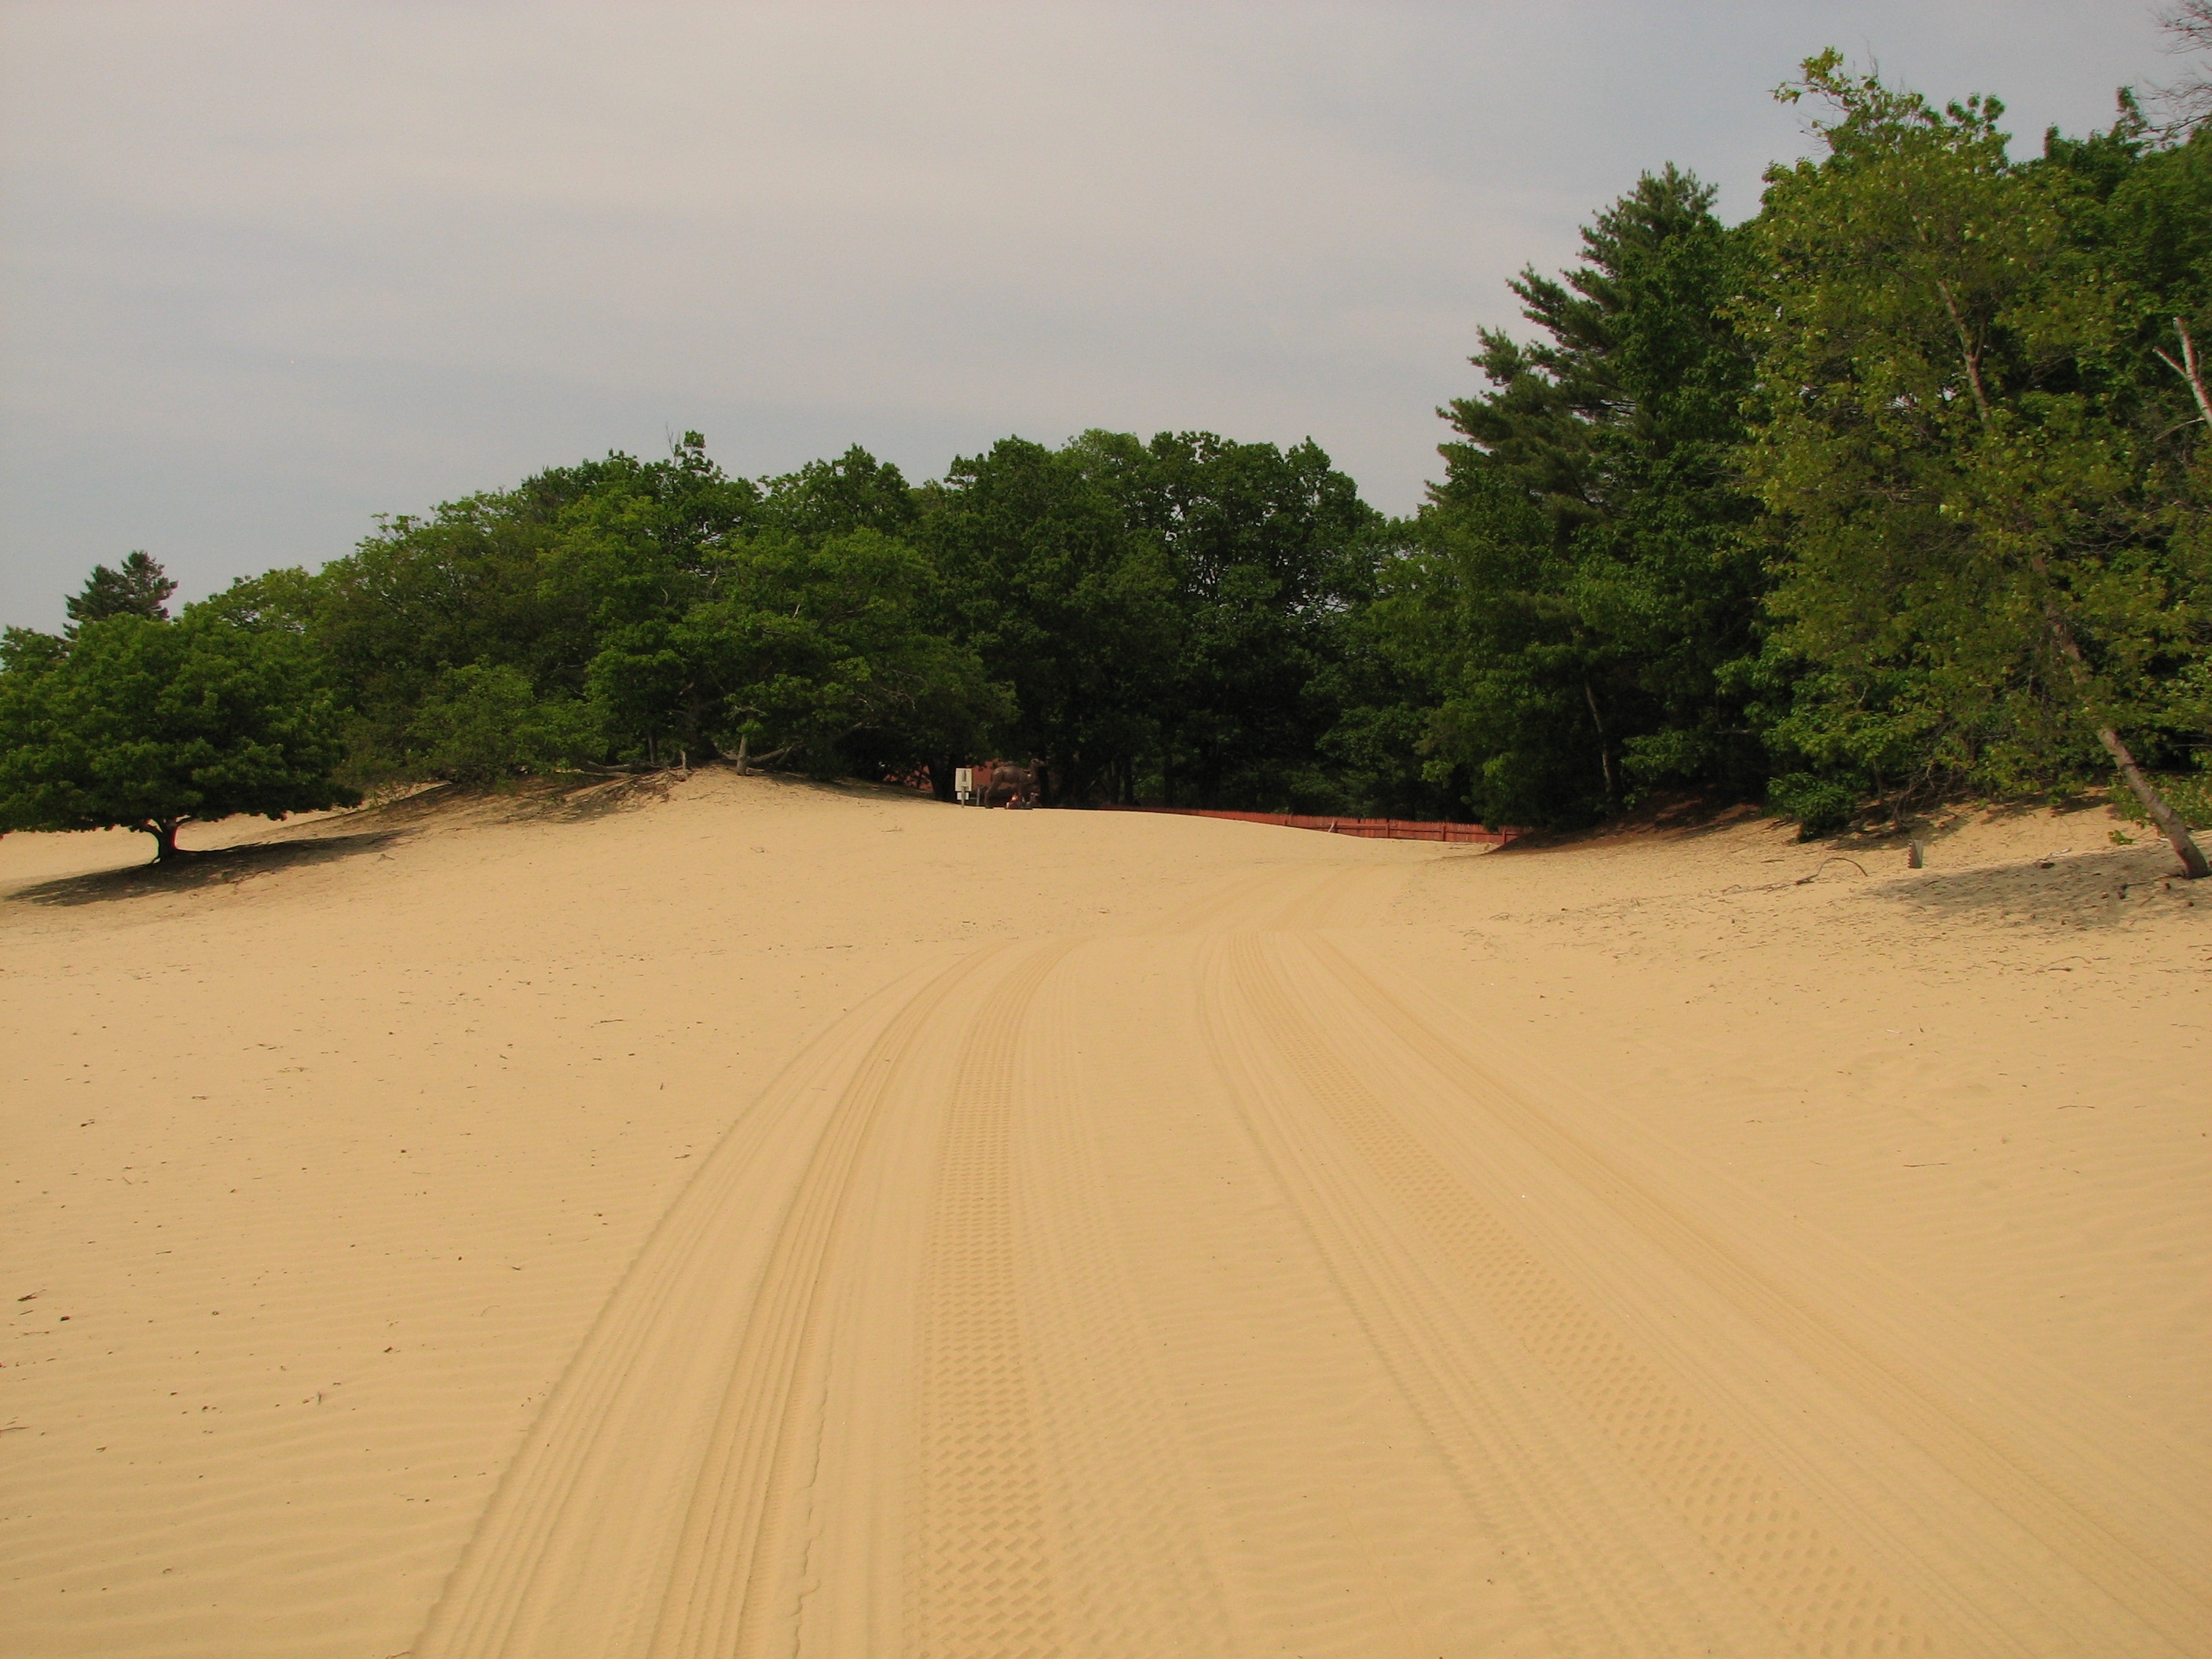
beach, landscape, nature, sand, road, desert, dune, green, soil, landmark, trees, dunes, habitat, maine, freeport, landform, tire tracks, natural environment, aeolian landform